Thomas Minot

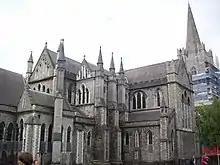
St Patrick's Cathedral, which Archbishop Minot extensively rebuilt, present day. The tower is still called Minot's Tower.

He was presented to the living of Nothorpe, Lincolnshire in 1349, and to that of Seaton, Rutland in 1351. He was sent to Ireland in 1354 as Chancellor of St Mary's Cathedral, Limerick, and in 1356 he was appointed Third Baron of the Court of Exchequer (Ireland) to "supervise and hasten the interests of the King". He also served as Chief Escheator of Ireland in the late 1350s, and numerous entries in the Close Rolls for 1358 show that he was kept busy dealing with a flood of queries about the state of the Crown lands.